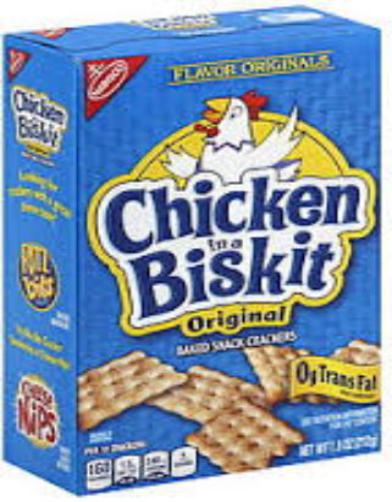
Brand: chicken in a biskit
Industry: Food